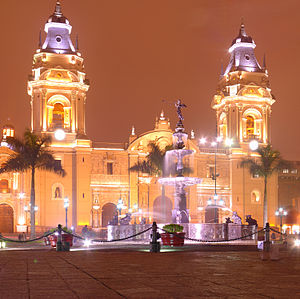
Lima / Geografi
Katedralen i Lima
Lima er hovedstad i Peru og samtidig landets største by med 8.574.974 indbyggere. Lima er beliggende i provinsen af samme navn. Byen blev grundlagt 28. januar 1535 af Francisco Pizarro. I starten blev byen navngivet: 'Kongernes by' fordi man på helligtrekongers dag besluttede, at byen skulle grundlægges. Universitetet i byen blev grundlagt i 1551.